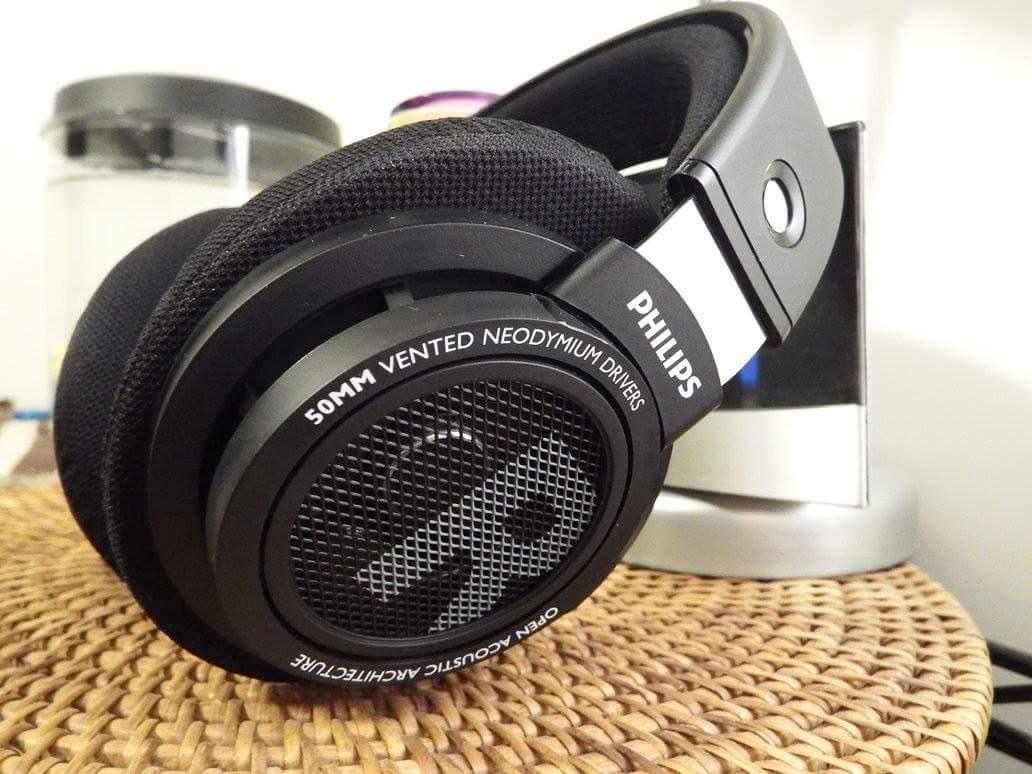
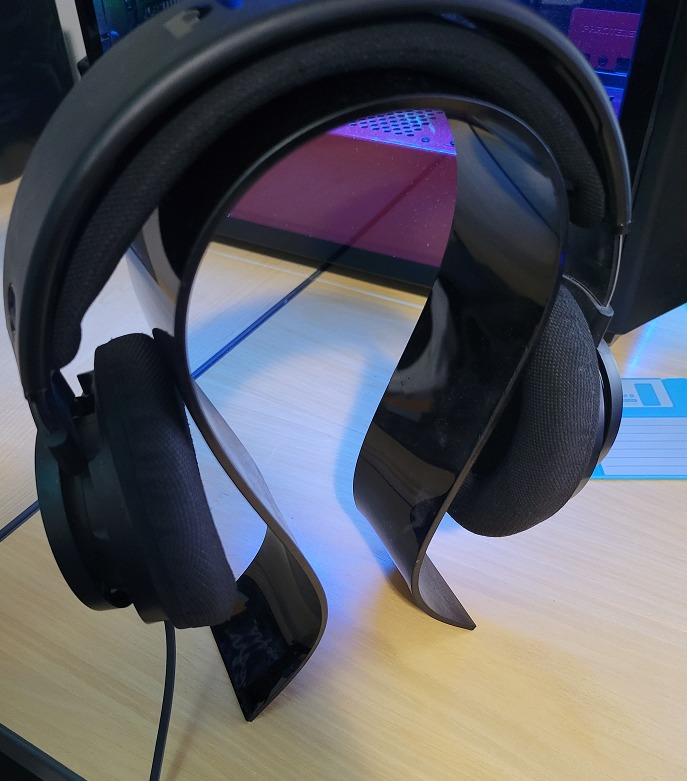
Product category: headphones
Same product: yes